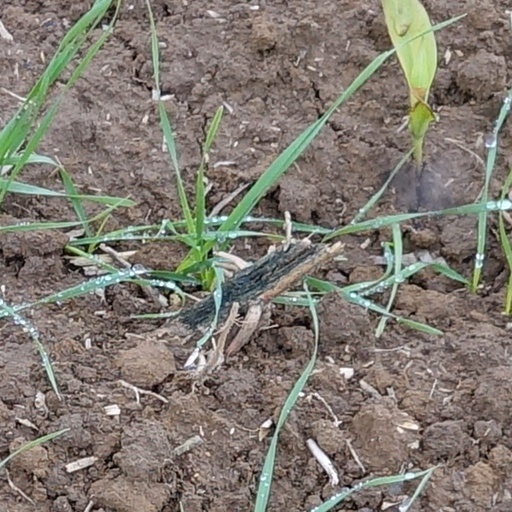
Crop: wheat